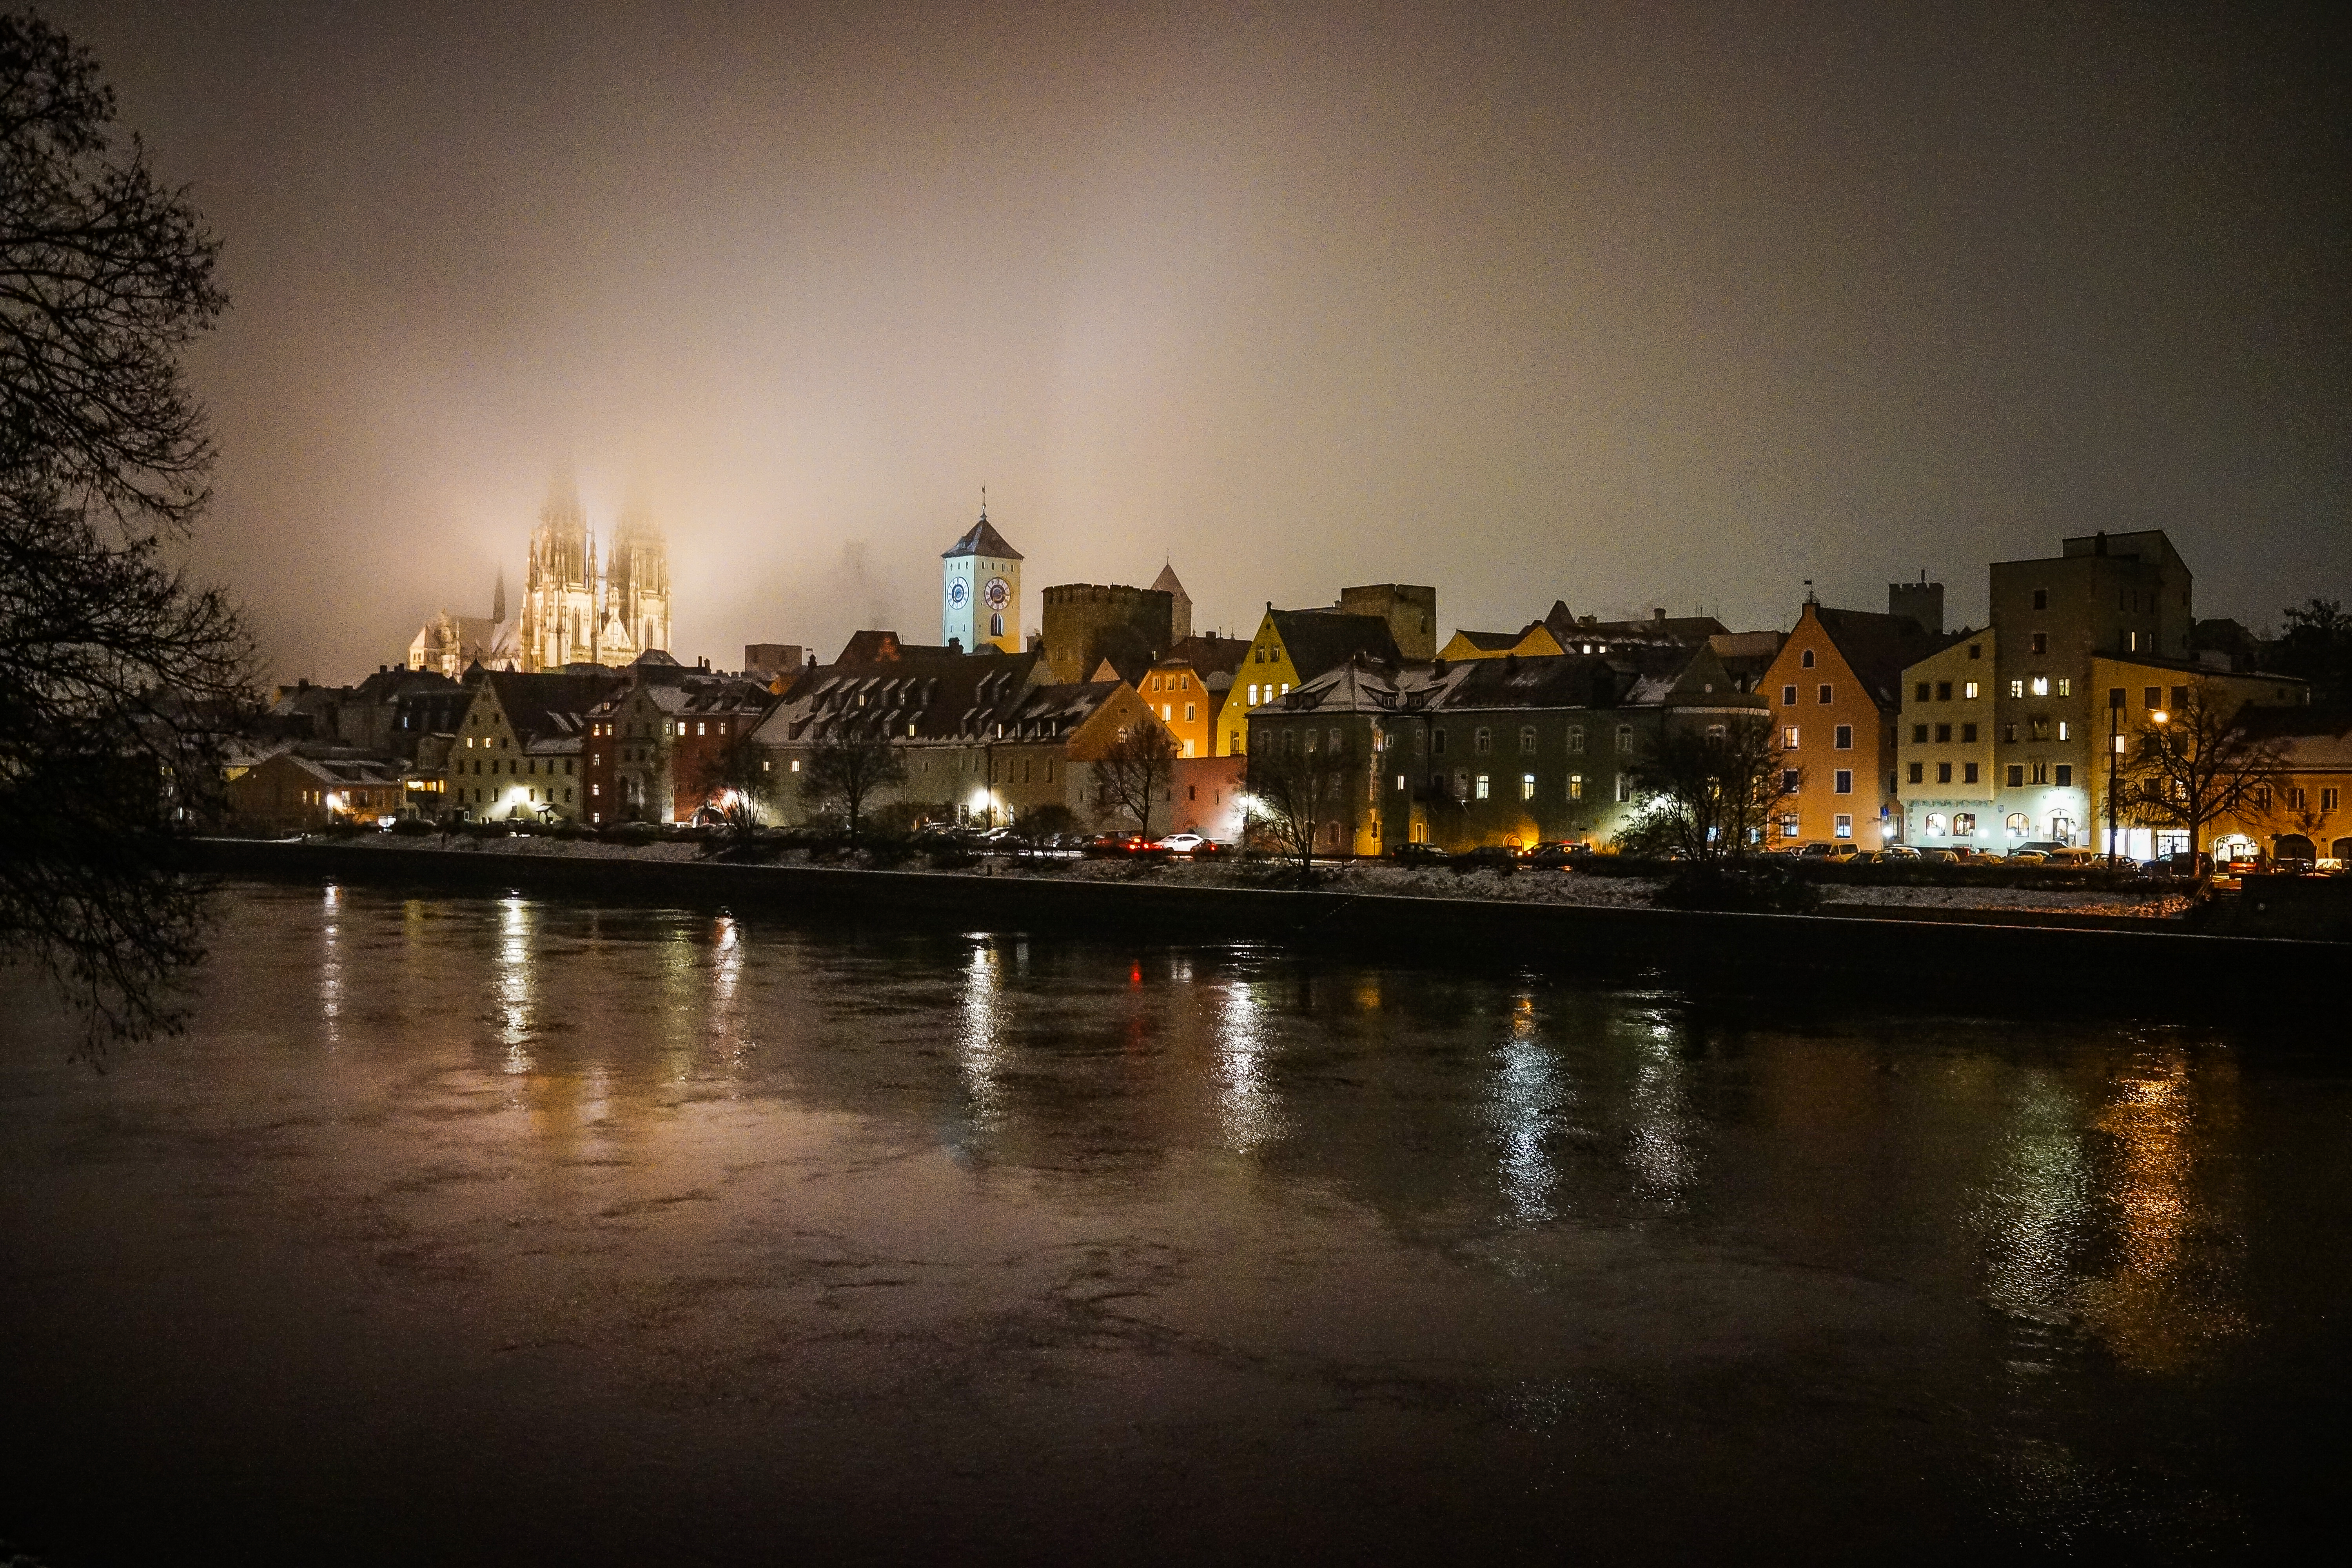
snow, winter, light, skyline, night, sunlight, morning, moody, city, urban, cityscape, dusk, evening, reflection, darkness, colour, dream, fantastic, stadt, germany, deutschland, bayern, bavaria, heritage, unesco, schnee, dreamy, worldheritage, kulturerbe, regensburg, oberpfalz, welterbe, weltkulturerbe, ratisbonne, traum, fantansy, human settlement